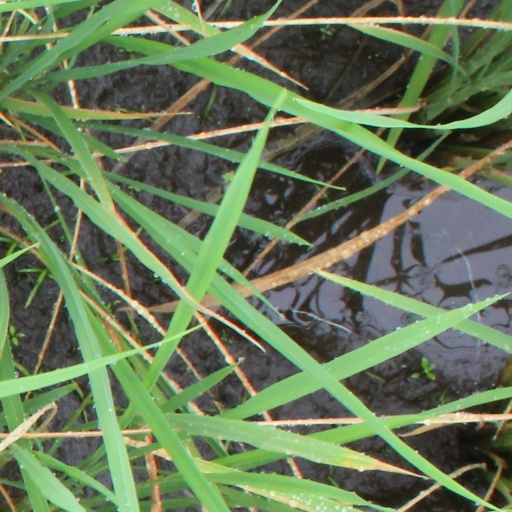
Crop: rice